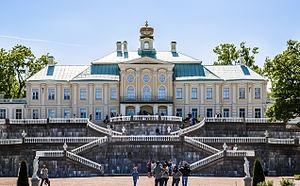
Saint-Pétersbourg /sɛ̃.pe.tɛʁs.buʁ/ est la deuxième plus grande ville de Russie par sa population, avec 5 281 579 habitants en 2017, après la capitale Moscou. Saint-Pétersbourg a le statut de ville d'importance fédérale. La ville est enclavée dans l'oblast de Léningrad, mais en est administrativement indépendante. Elle est située dans le Nord-Ouest du pays sur le delta de la Neva, au fond du golfe de Finlande, un espace maritime de la mer Baltique. Capitale de l'Empire russe de 1712 jusqu'en mars 1917, ainsi que de la Russie dirigée par les deux gouvernements provisoires entre mars et octobre 1917, Saint-Pétersbourg a conservé de cette époque un ensemble architectural unique. Deuxième port russe sur la mer Baltique après Primorsk, c'est aussi un centre majeur de l'industrie, de la recherche et de l'enseignement russe ainsi qu'un important centre culturel européen. Saint-Pétersbourg est la deuxième ville d'Europe par sa superficie et la cinquième par sa population.